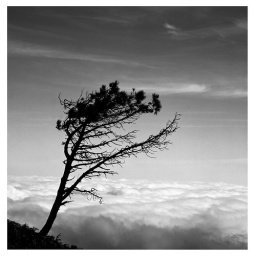
A lonely tree overlooks the clouds from a hill in Madeira.